Lotfi Bouchnak

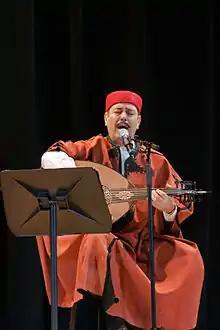
Lotfi Bouchnak on stage.

Bouchnak was born in Tunis, Tunisia to a family of Bosniak and Turkish origin. At a young age, he began re-performing the songs of Oum Kalthoum and other masters of Egyptian music. He joined the "Youth Musical Group of Tunis", then "Arrachidia", where he started improving his vocal skills with Ali Sriti. He also learnt to play the Oud. In 1979, at the age of 25, Bouchnak recorded his first song composed by Ahmed Siddiqui. He then started working with other famous composers such as Sayed Mekkaoui, Fathallah Ahmed, and Anwar Brahem. In the 1980s, he started composing songs for other artists such as Khaled and the rap group IAM. Bouchnak has been one of few artists to have regular shows in the Cairo Opera House since 1992. He won the Best Arab Singer Award in Washington DC, in 1997.